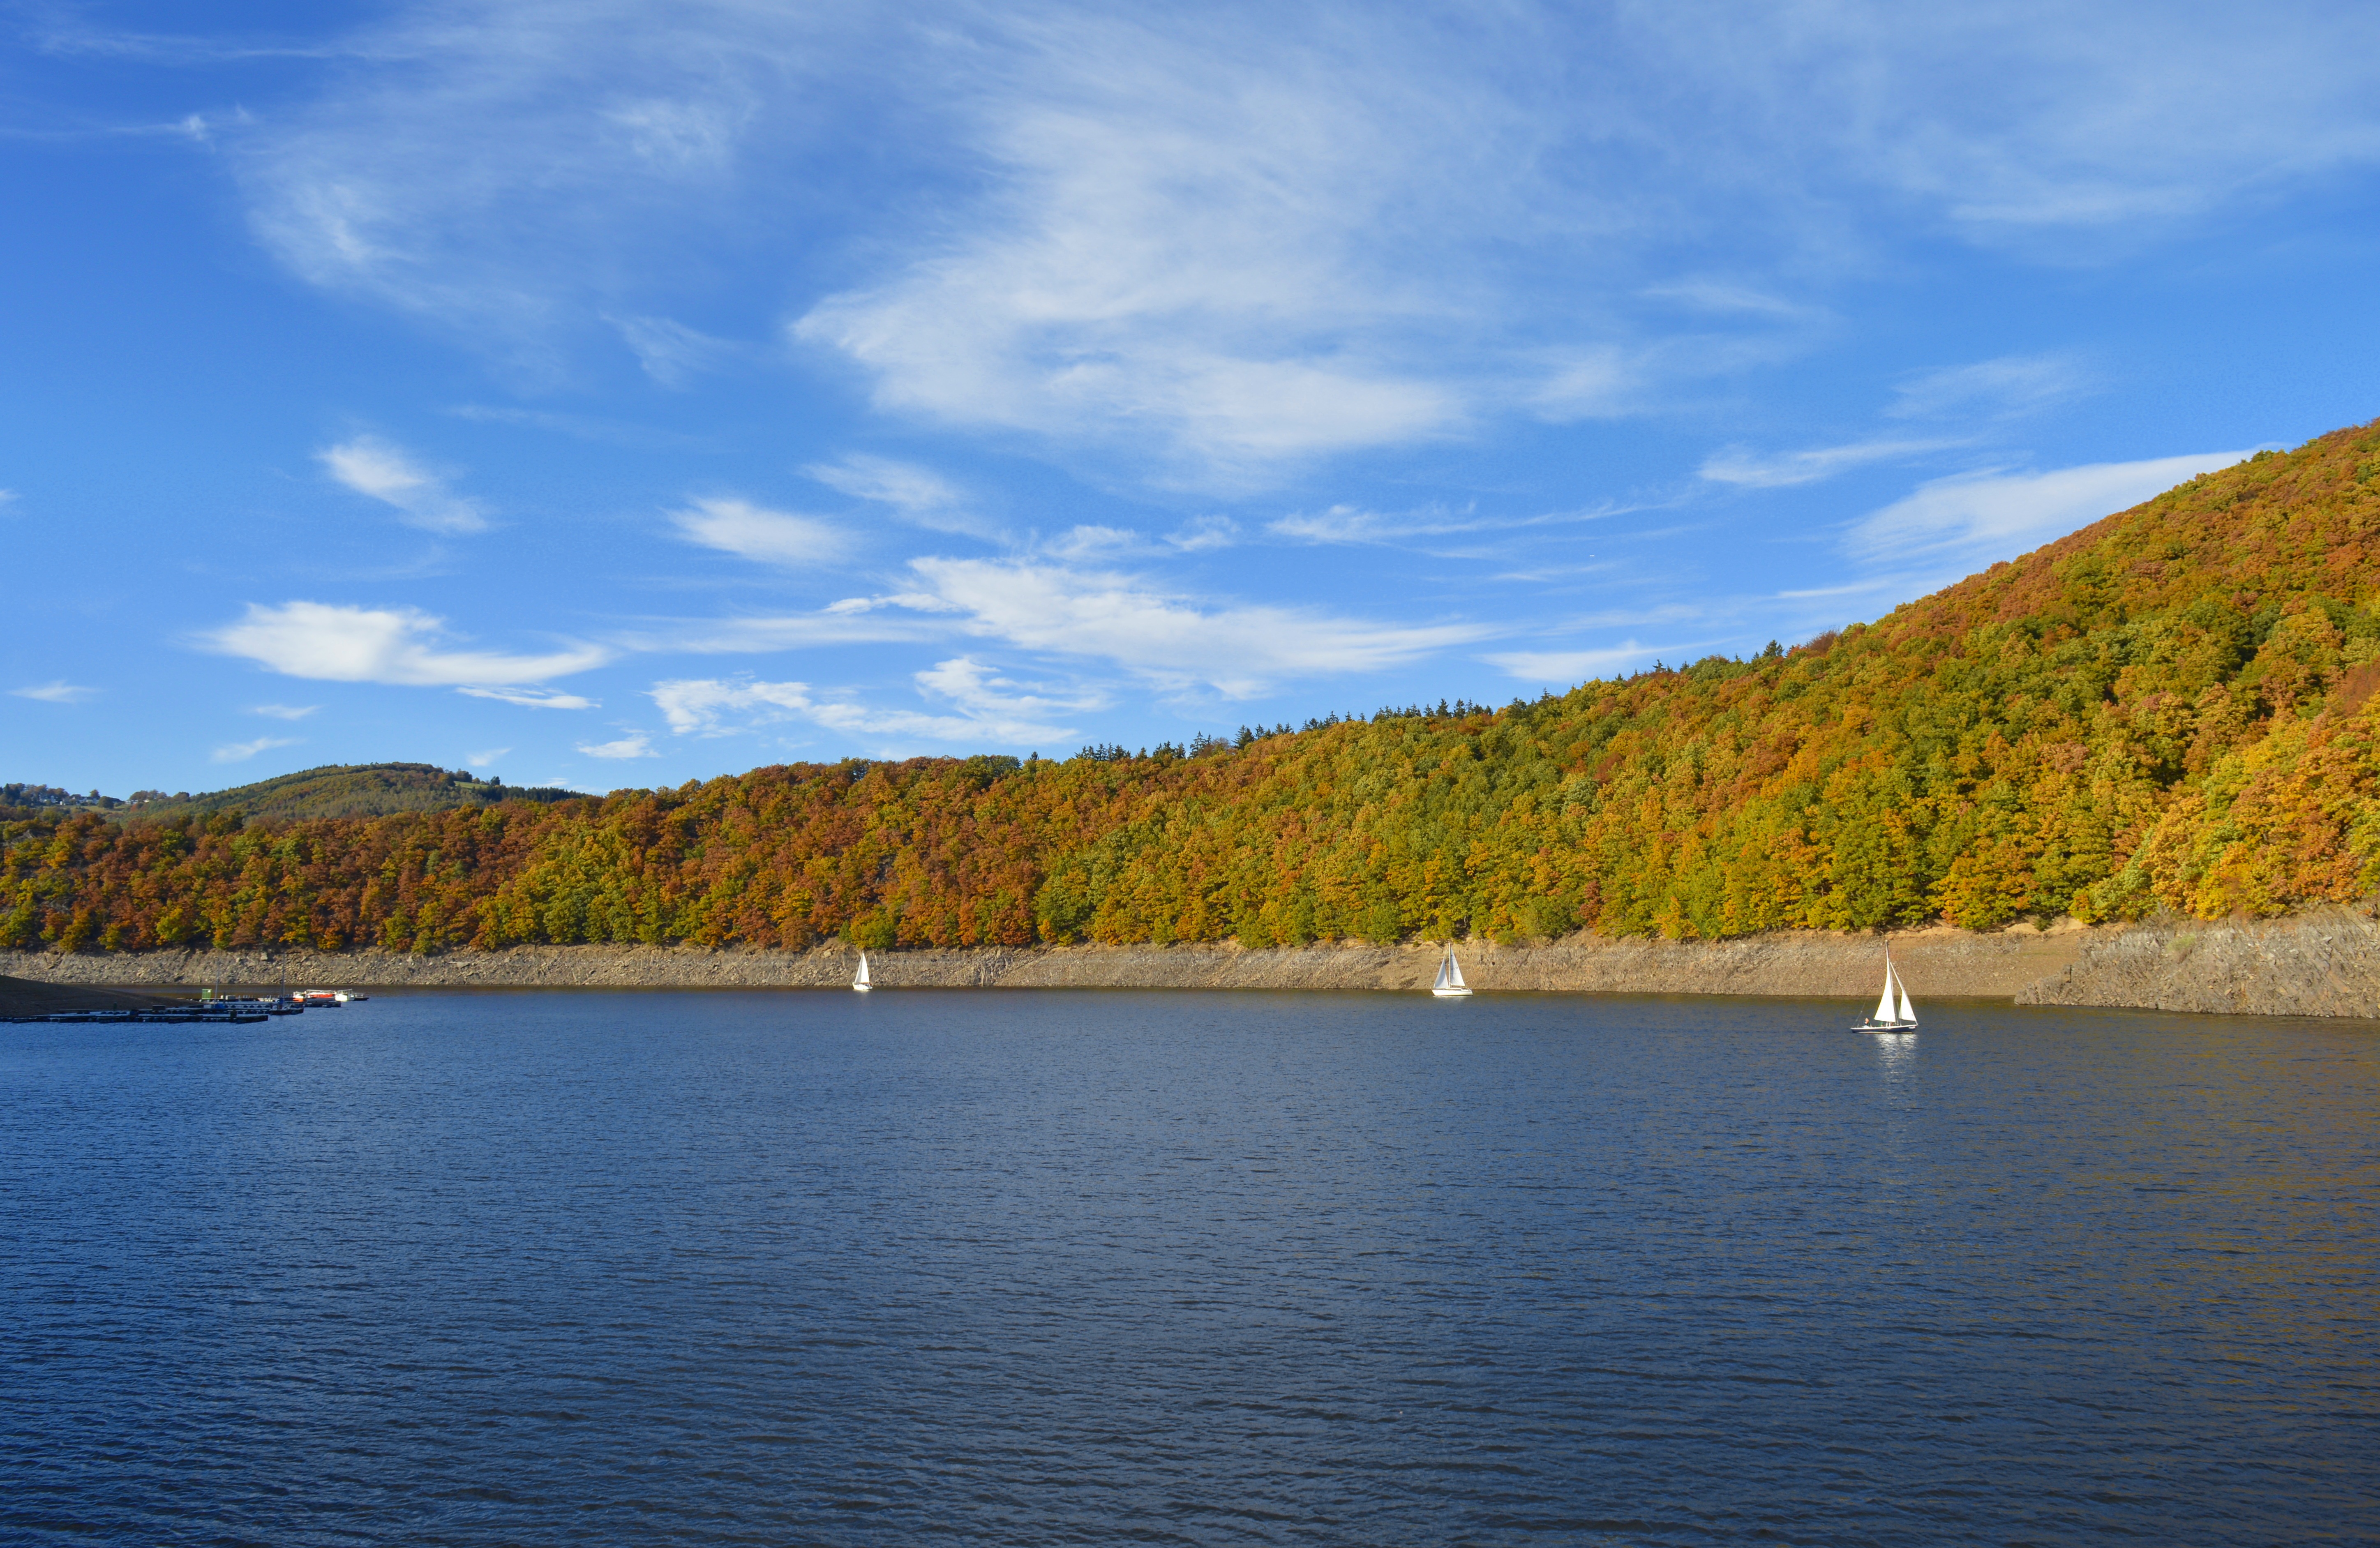
landscape, sea, water, mountain, sport, shore, lake, reflection, holiday, bay, fjord, reservoir, colorful, leisure, body of water, fun, germany, loch, eifel, autumn forest, mirroring, canoeing, recovery, colorful leaves, rurtalsperre